The Sea Tsar and Vasilisa the Wise

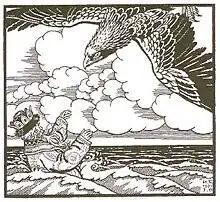
The eagle throws the Tsar into the sea to teach him a lesson. Illustration from a French-language Russian storybook (1931).

A human king helps an injured eagle that, in return, the eagle takes the king on a journey and gives him two magical caskets. The human king opens the caskets and cannot close them, until the Sea Tsar appears to him. The Sea Tsar offers to help in exchange for the thing "you do not know is in your own house." What the king does not know, is that he now has a newly born son.